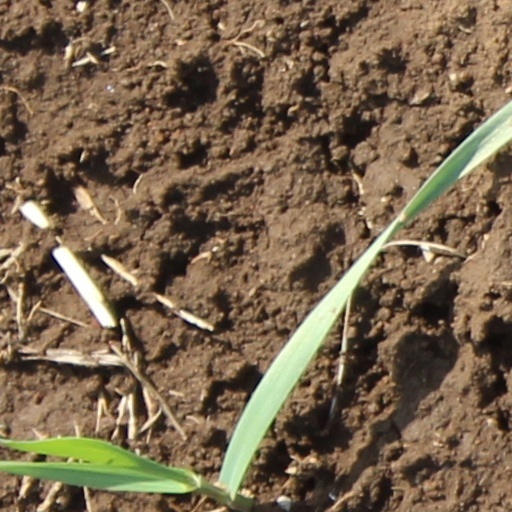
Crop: wheat